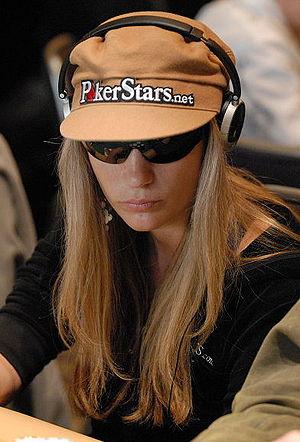
Vanessa Rousso est une joueuse de poker professionnelle américaine née le 5 février 1983 à White Plains. Elle possède également la nationalité française.
Big Brother US est la version américaine de Big Brother.